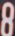
Number: 8